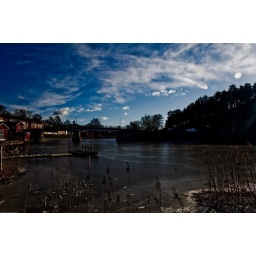
Taken in Porvoo. the half frozen river had the brown tinge and i just did not notice the sun flare.